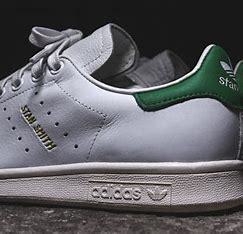
Brand: adidas
Model: originals Adidas Originals Stan Smith